Direction de la surveillance du territoire

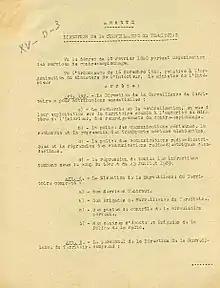
Decree about the organisation of Direction de la surveillance du territoire (DST). Archives nationales de France.

According to a 2003 book, the DST has never been infiltrated by any foreign agency in all of its history.